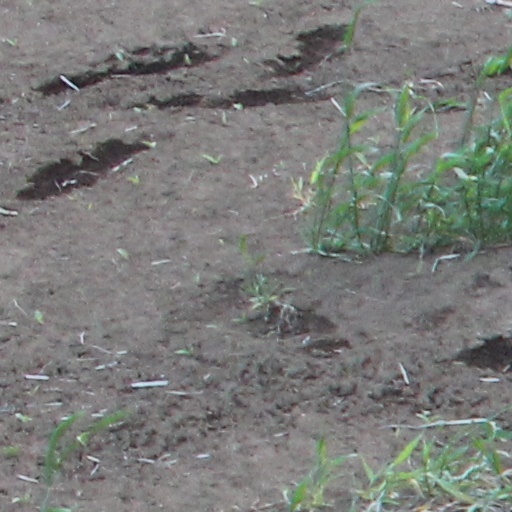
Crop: wheat